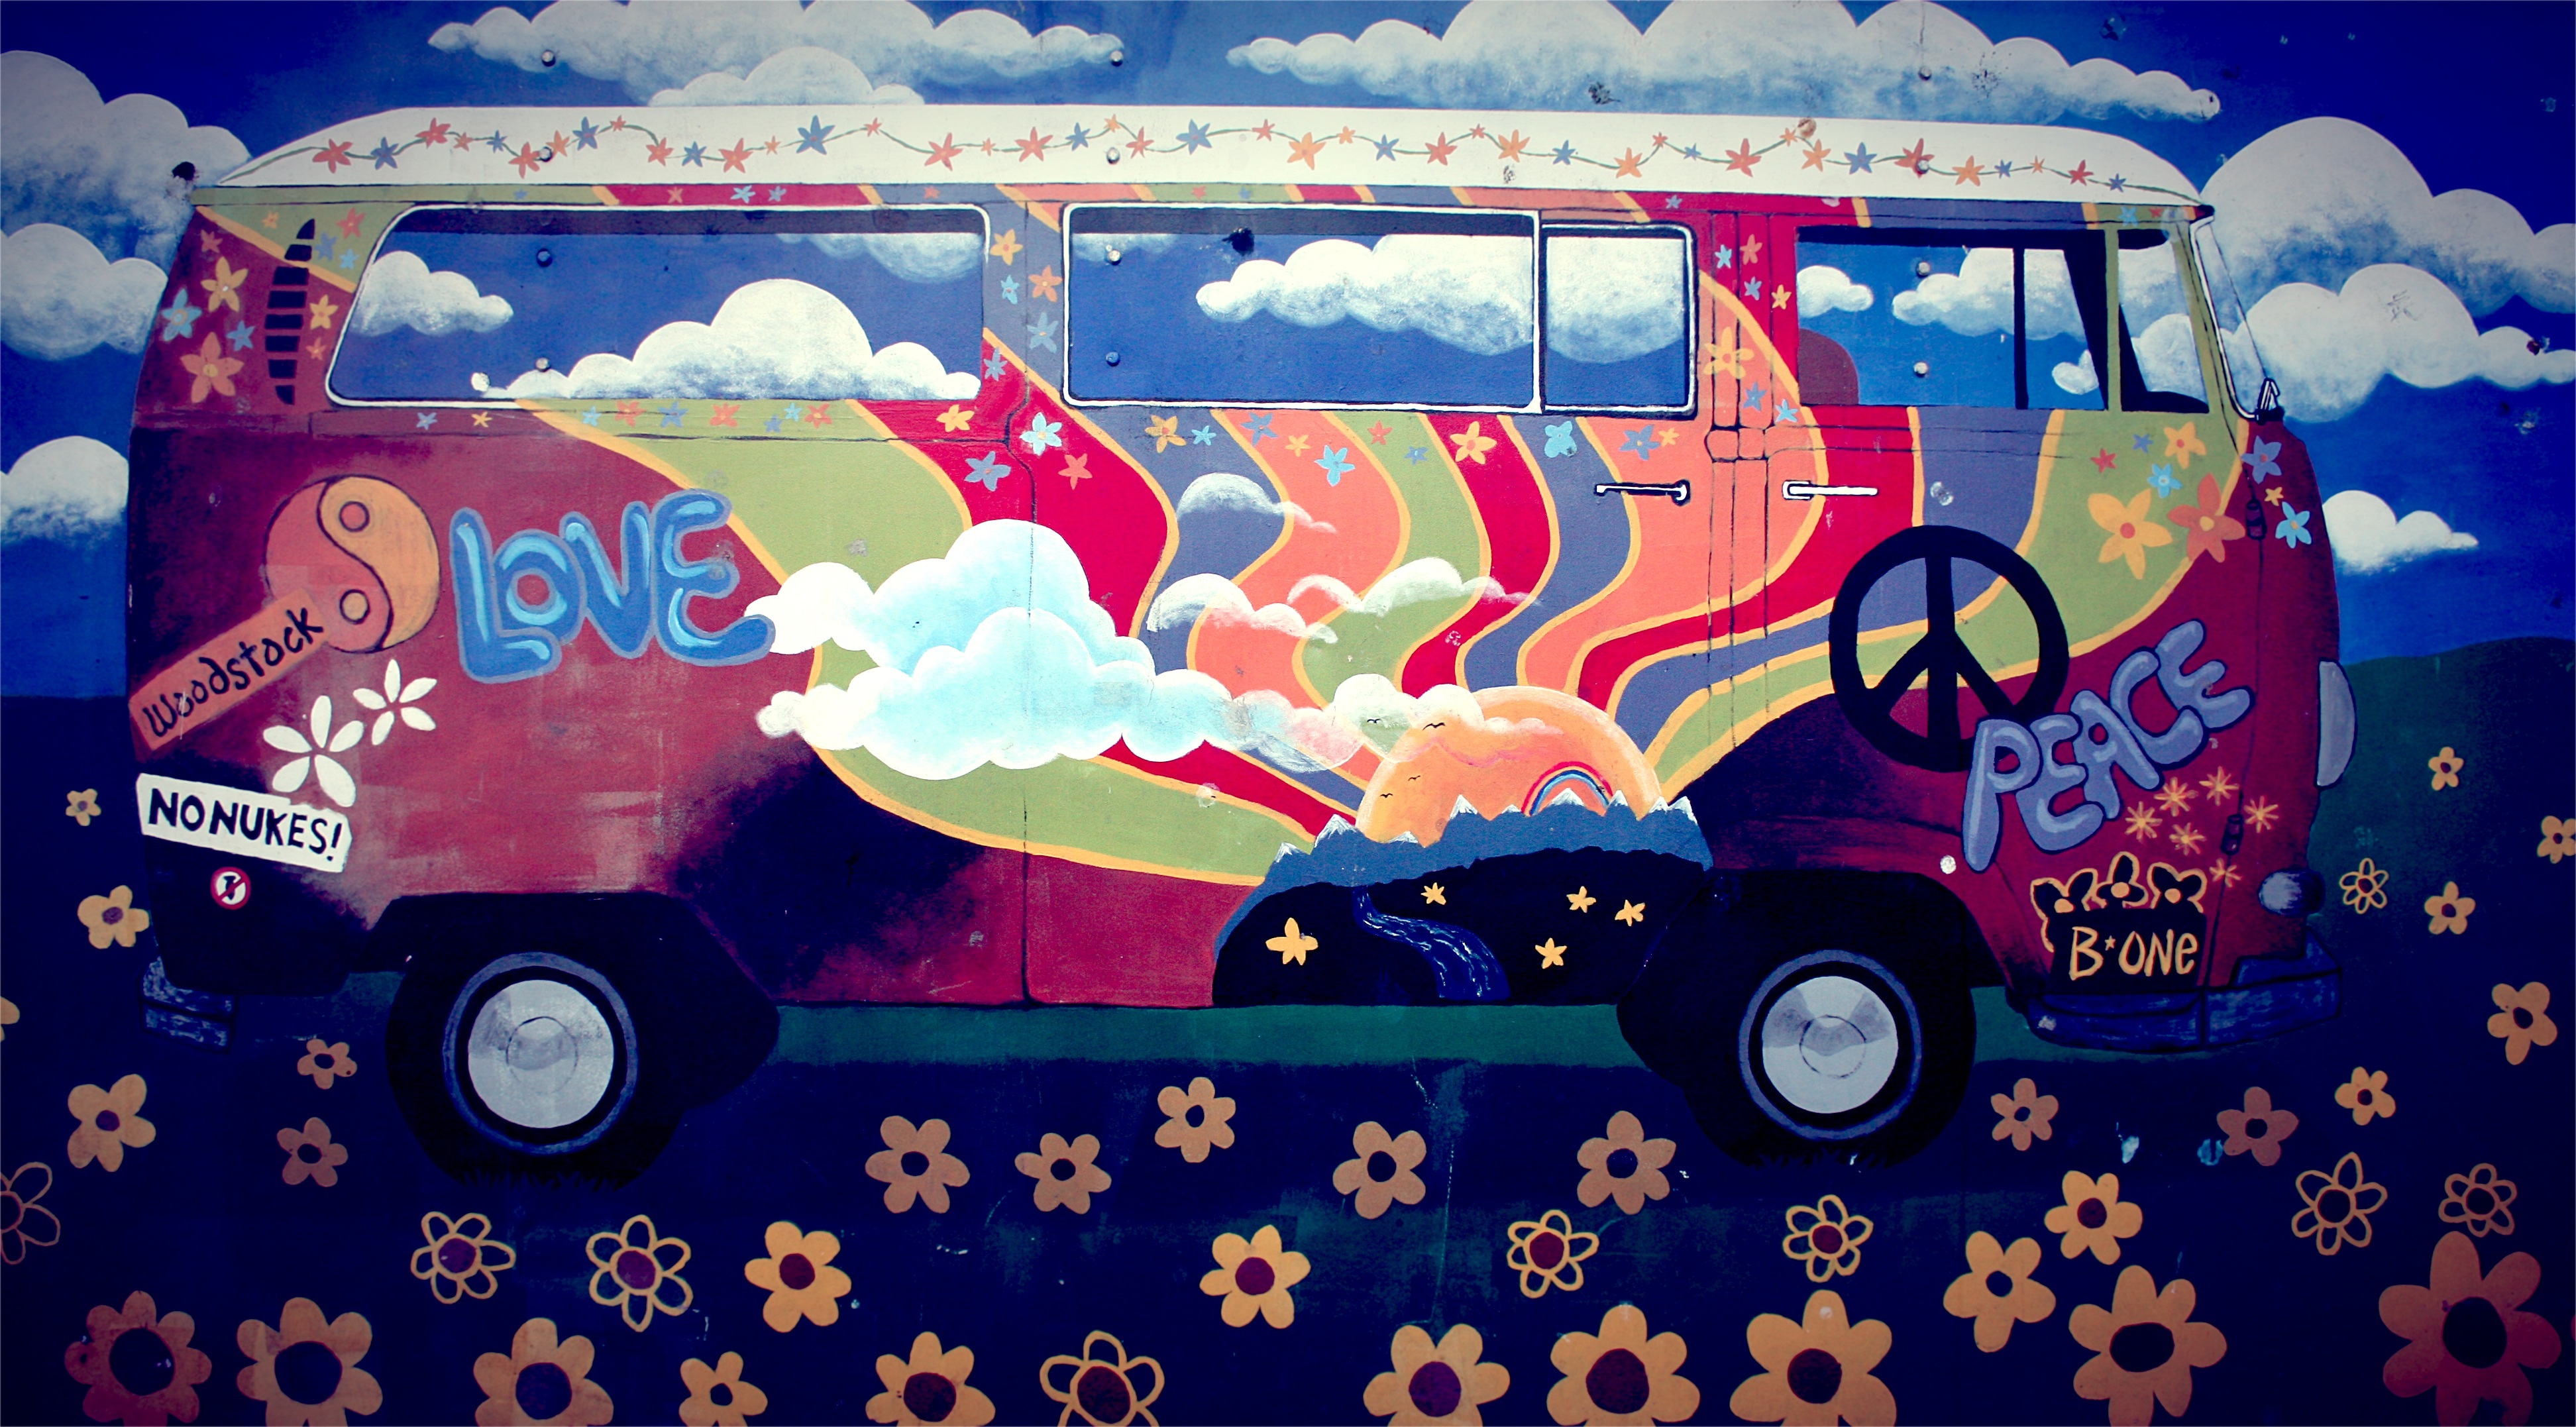
van, love, carefree, vehicle, peace, freedom, lifestyle, graffiti, vw camper, art, amsterdam, illustration, mural, hippie, flower power